Kunjali Marakkar

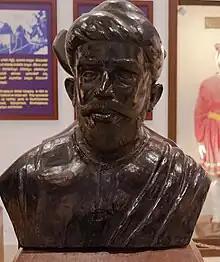
Bust of the third Kunjali Marakkar at Visakha Museum, Andhra Pradesh.

Kunjali Marakkar was the title inherited by the Admiral of the fleet of the King Samoothiri / Zamorin, the King of Calicut, in present-day Kerala, India. There were four Marakkars whose war tactics defended against the Portuguese invasion from 1520 to 1600. The Kunjali Marakkars are credited with organizing the first naval defense of the Indian coast.